Osprey Publishing

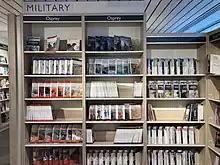
A range of books published by Osprey at a bookshop. Each series has a different coloured spine, and there are some differences between series in how the covers are designed.

M Harold Page reviewed Osprey books "Steampunk Soldiers", "The Wars of Atlantis" and "Orc Warfare" in "Black Gate", saying "each book is an excellent worked example of fabricated military history, fun to read in its own right, inspiring for a writer, and potential background material for a Games Master".